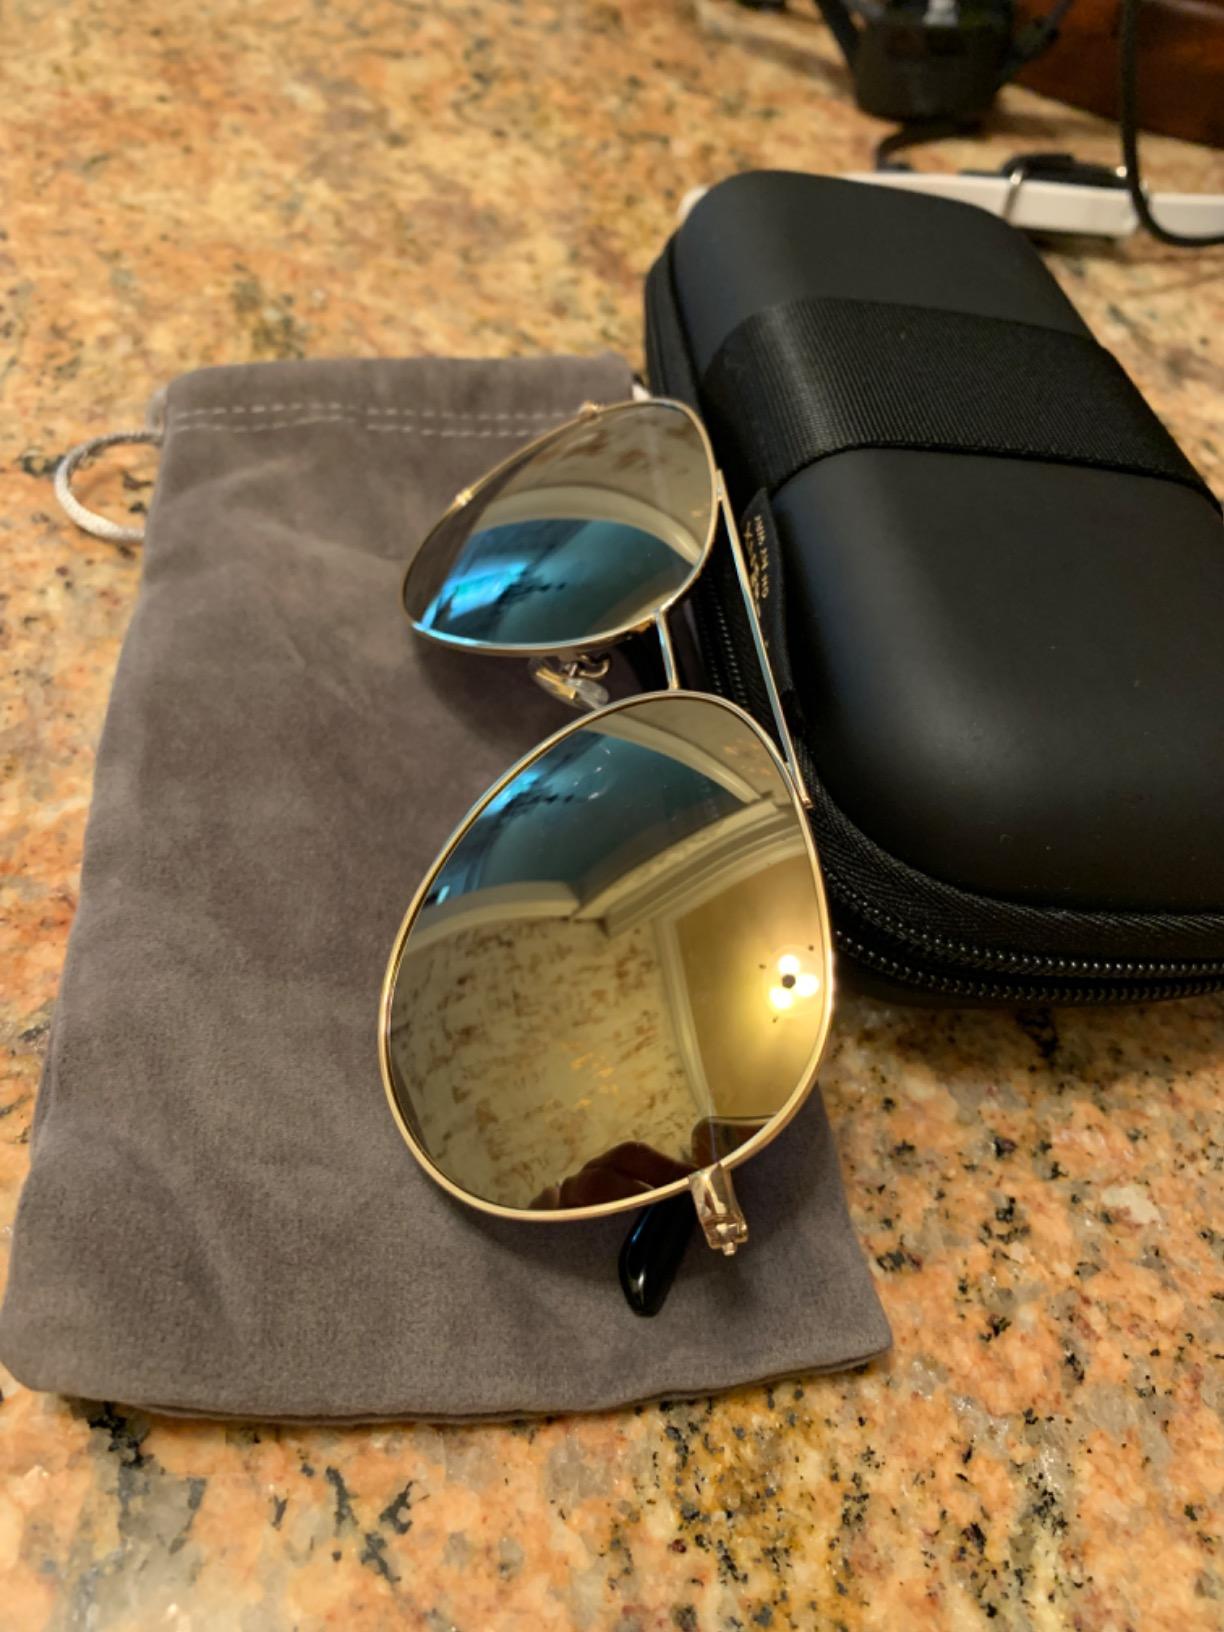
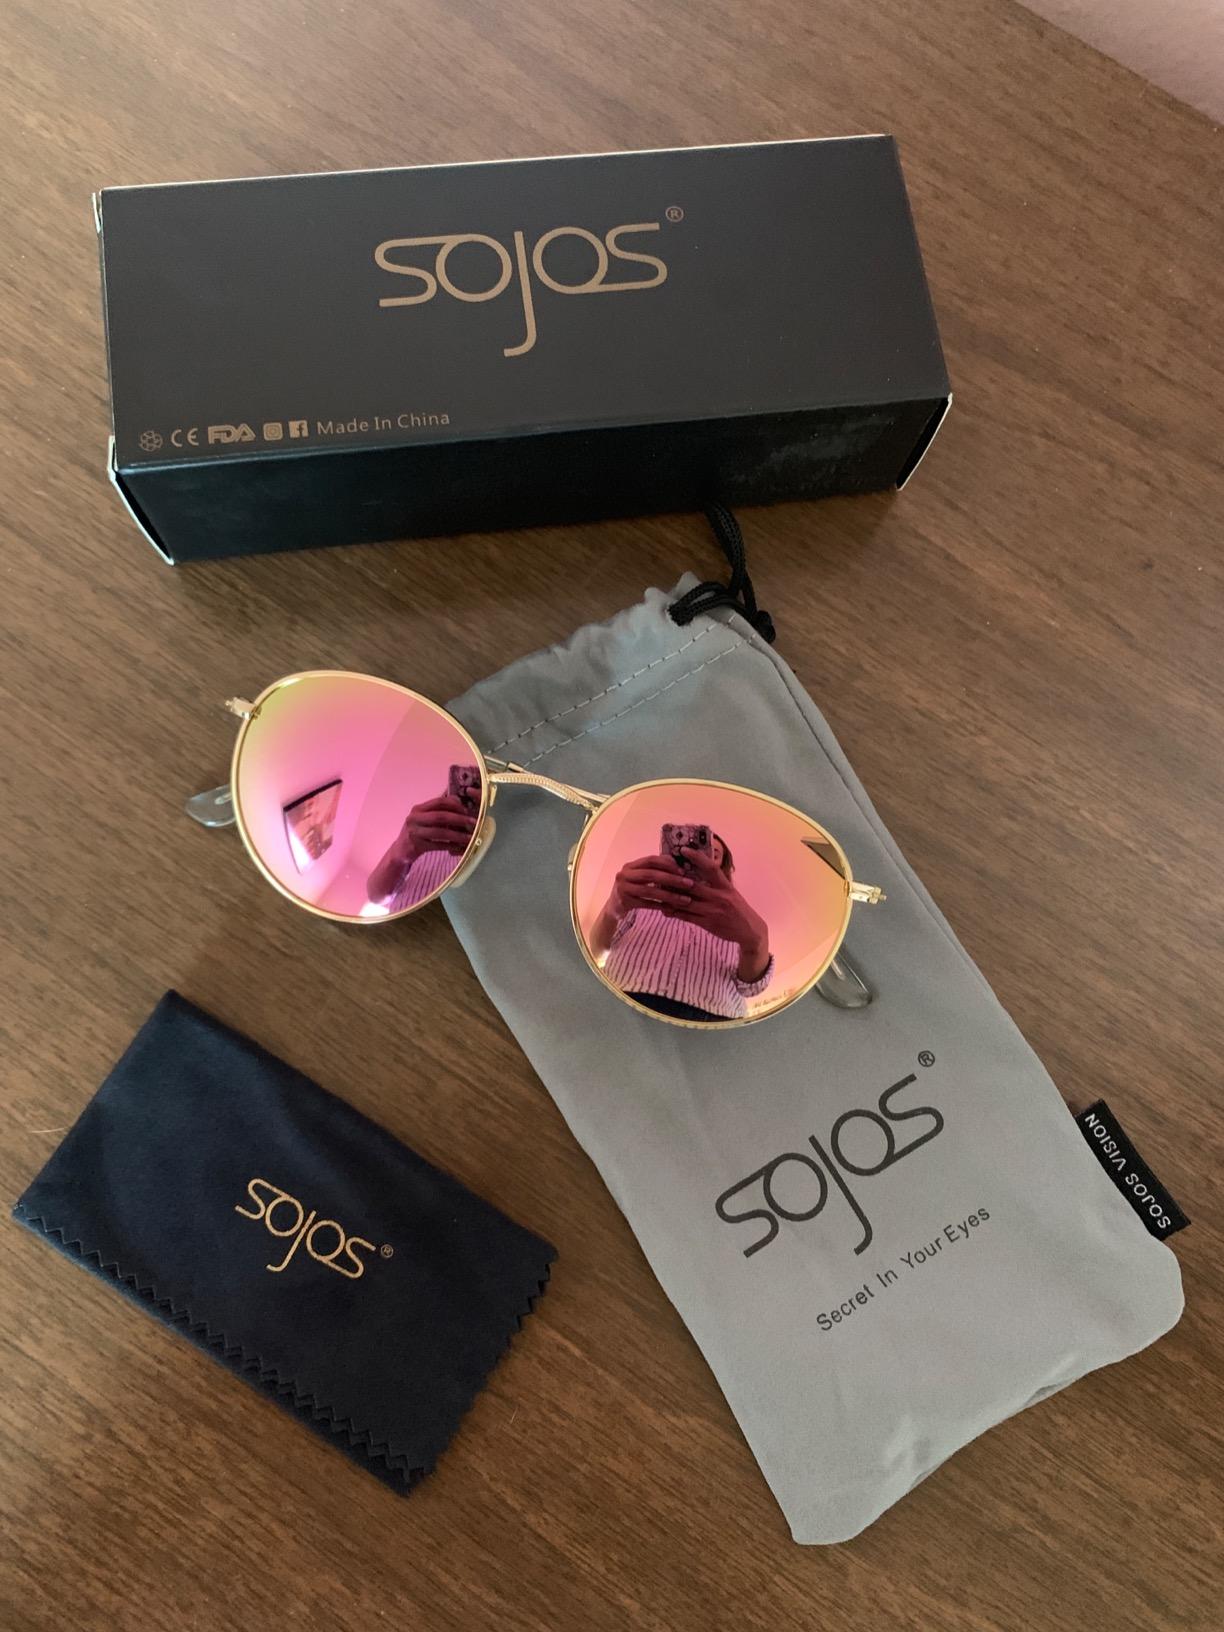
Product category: accessories_sunglasses
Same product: no